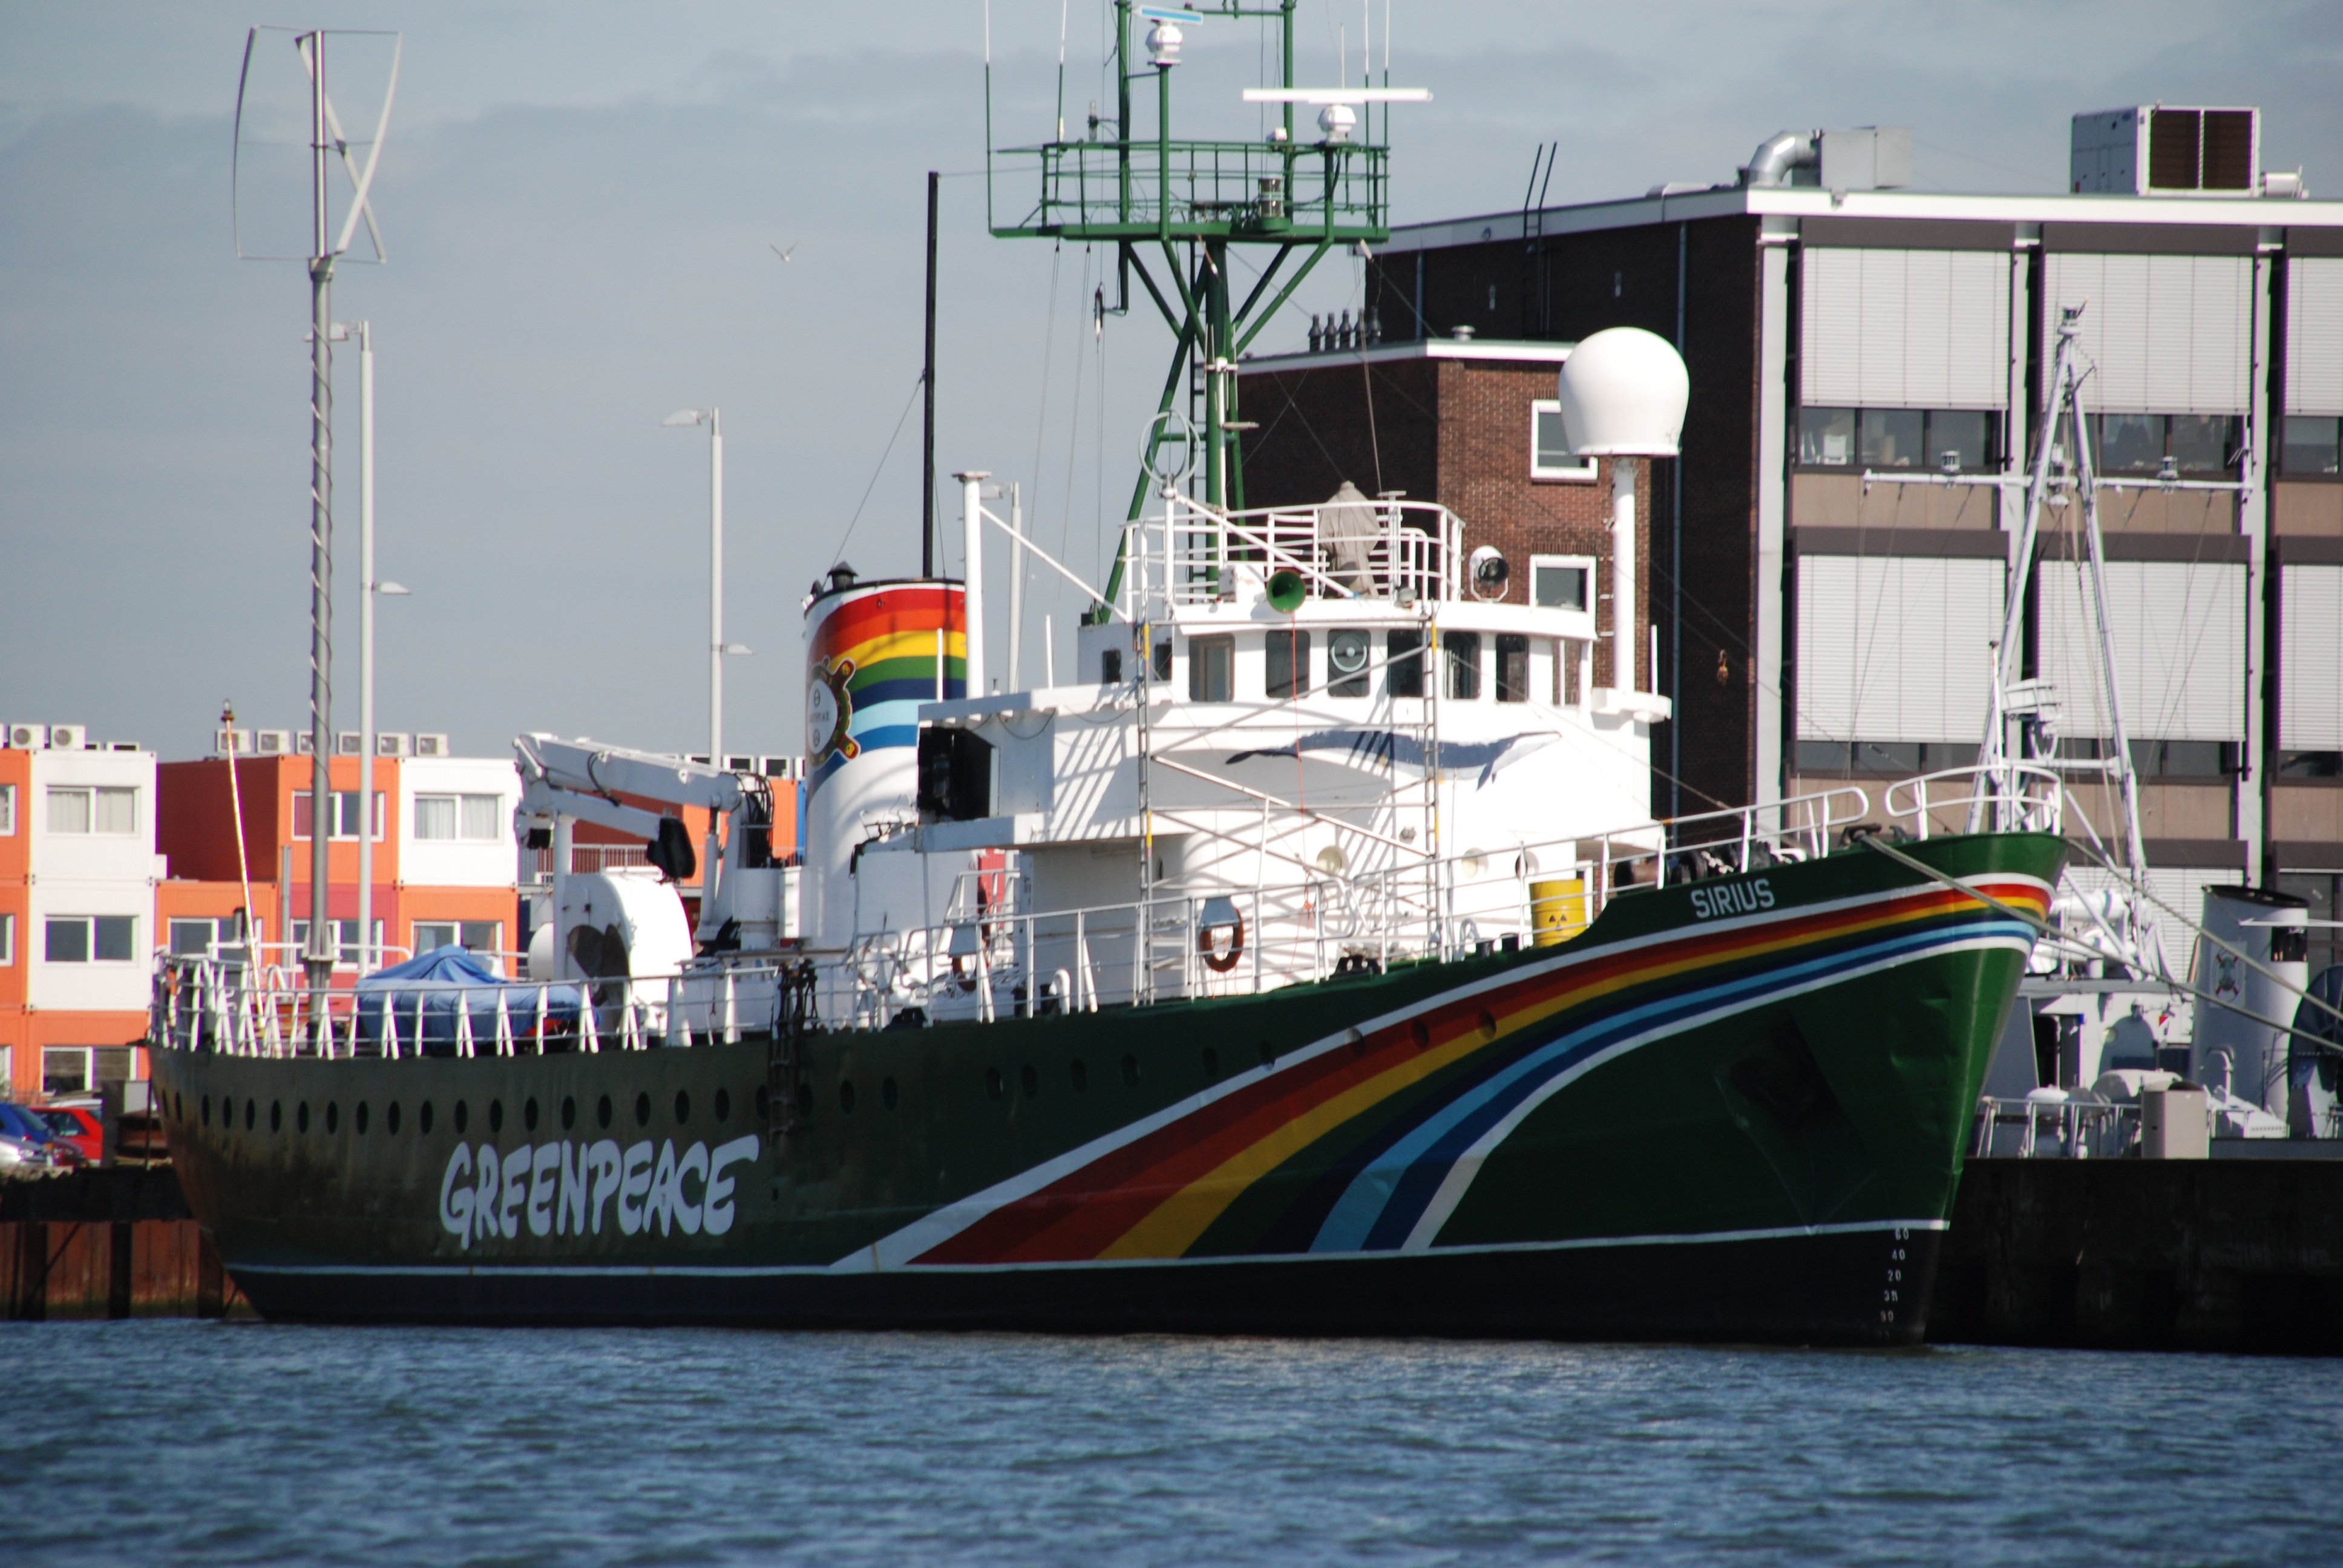
boat, ship, environment, vehicle, action, harbor, port, cargo ship, waterway, ferry, amsterdam, climate, channel, tugboat, watercraft, protest, sustainability, container ship, motor ship, passenger ship, sirius, freight transport, greenpeace